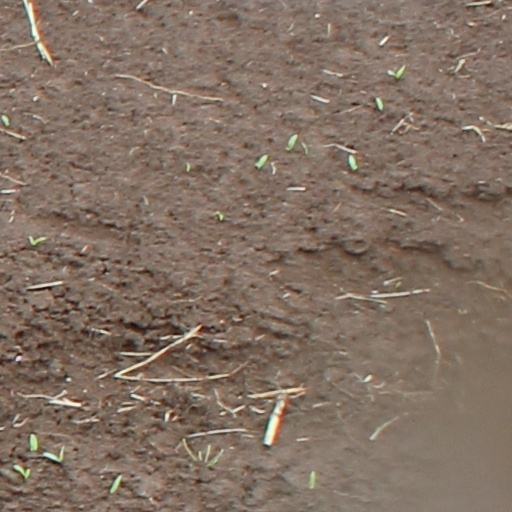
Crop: wheat